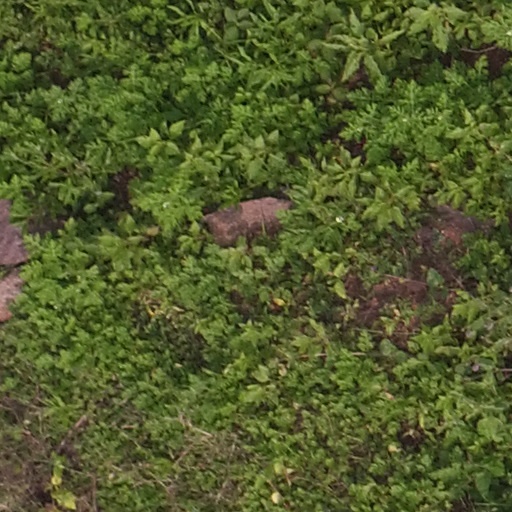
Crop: maize; corn